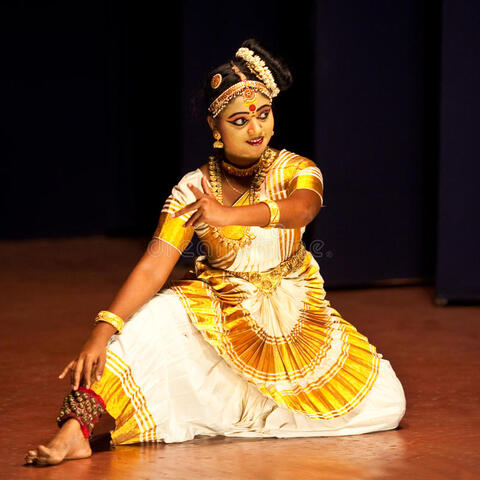
Dance form: mohiniyattam